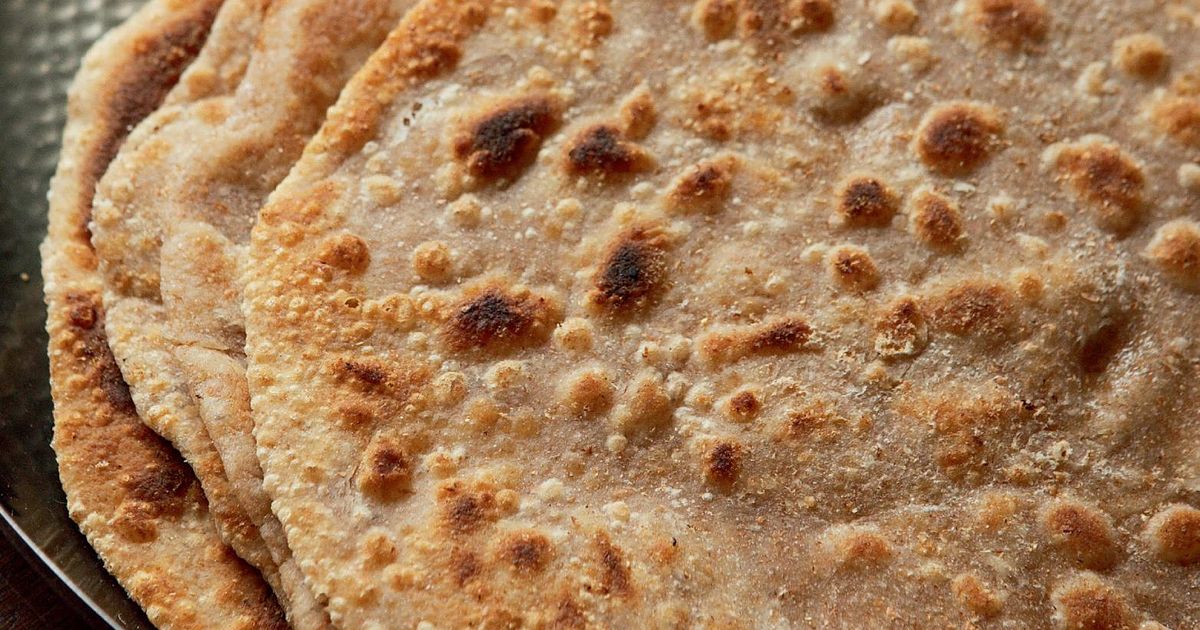
Dish: chapati